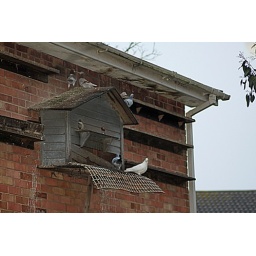
16/365 Pigeon Coop. The white one was rejecting the advances of the pigeon beside it. 16 Jan 2010